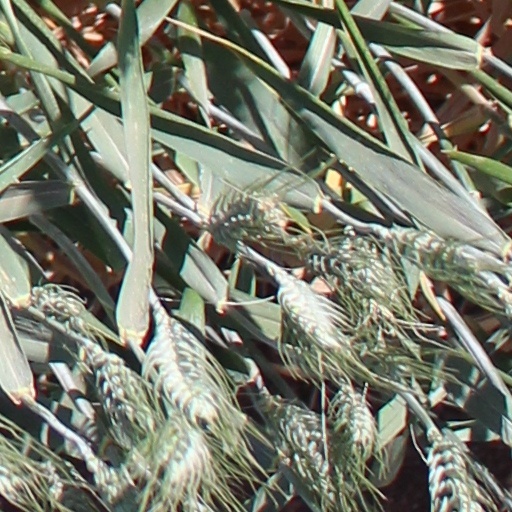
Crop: wheat